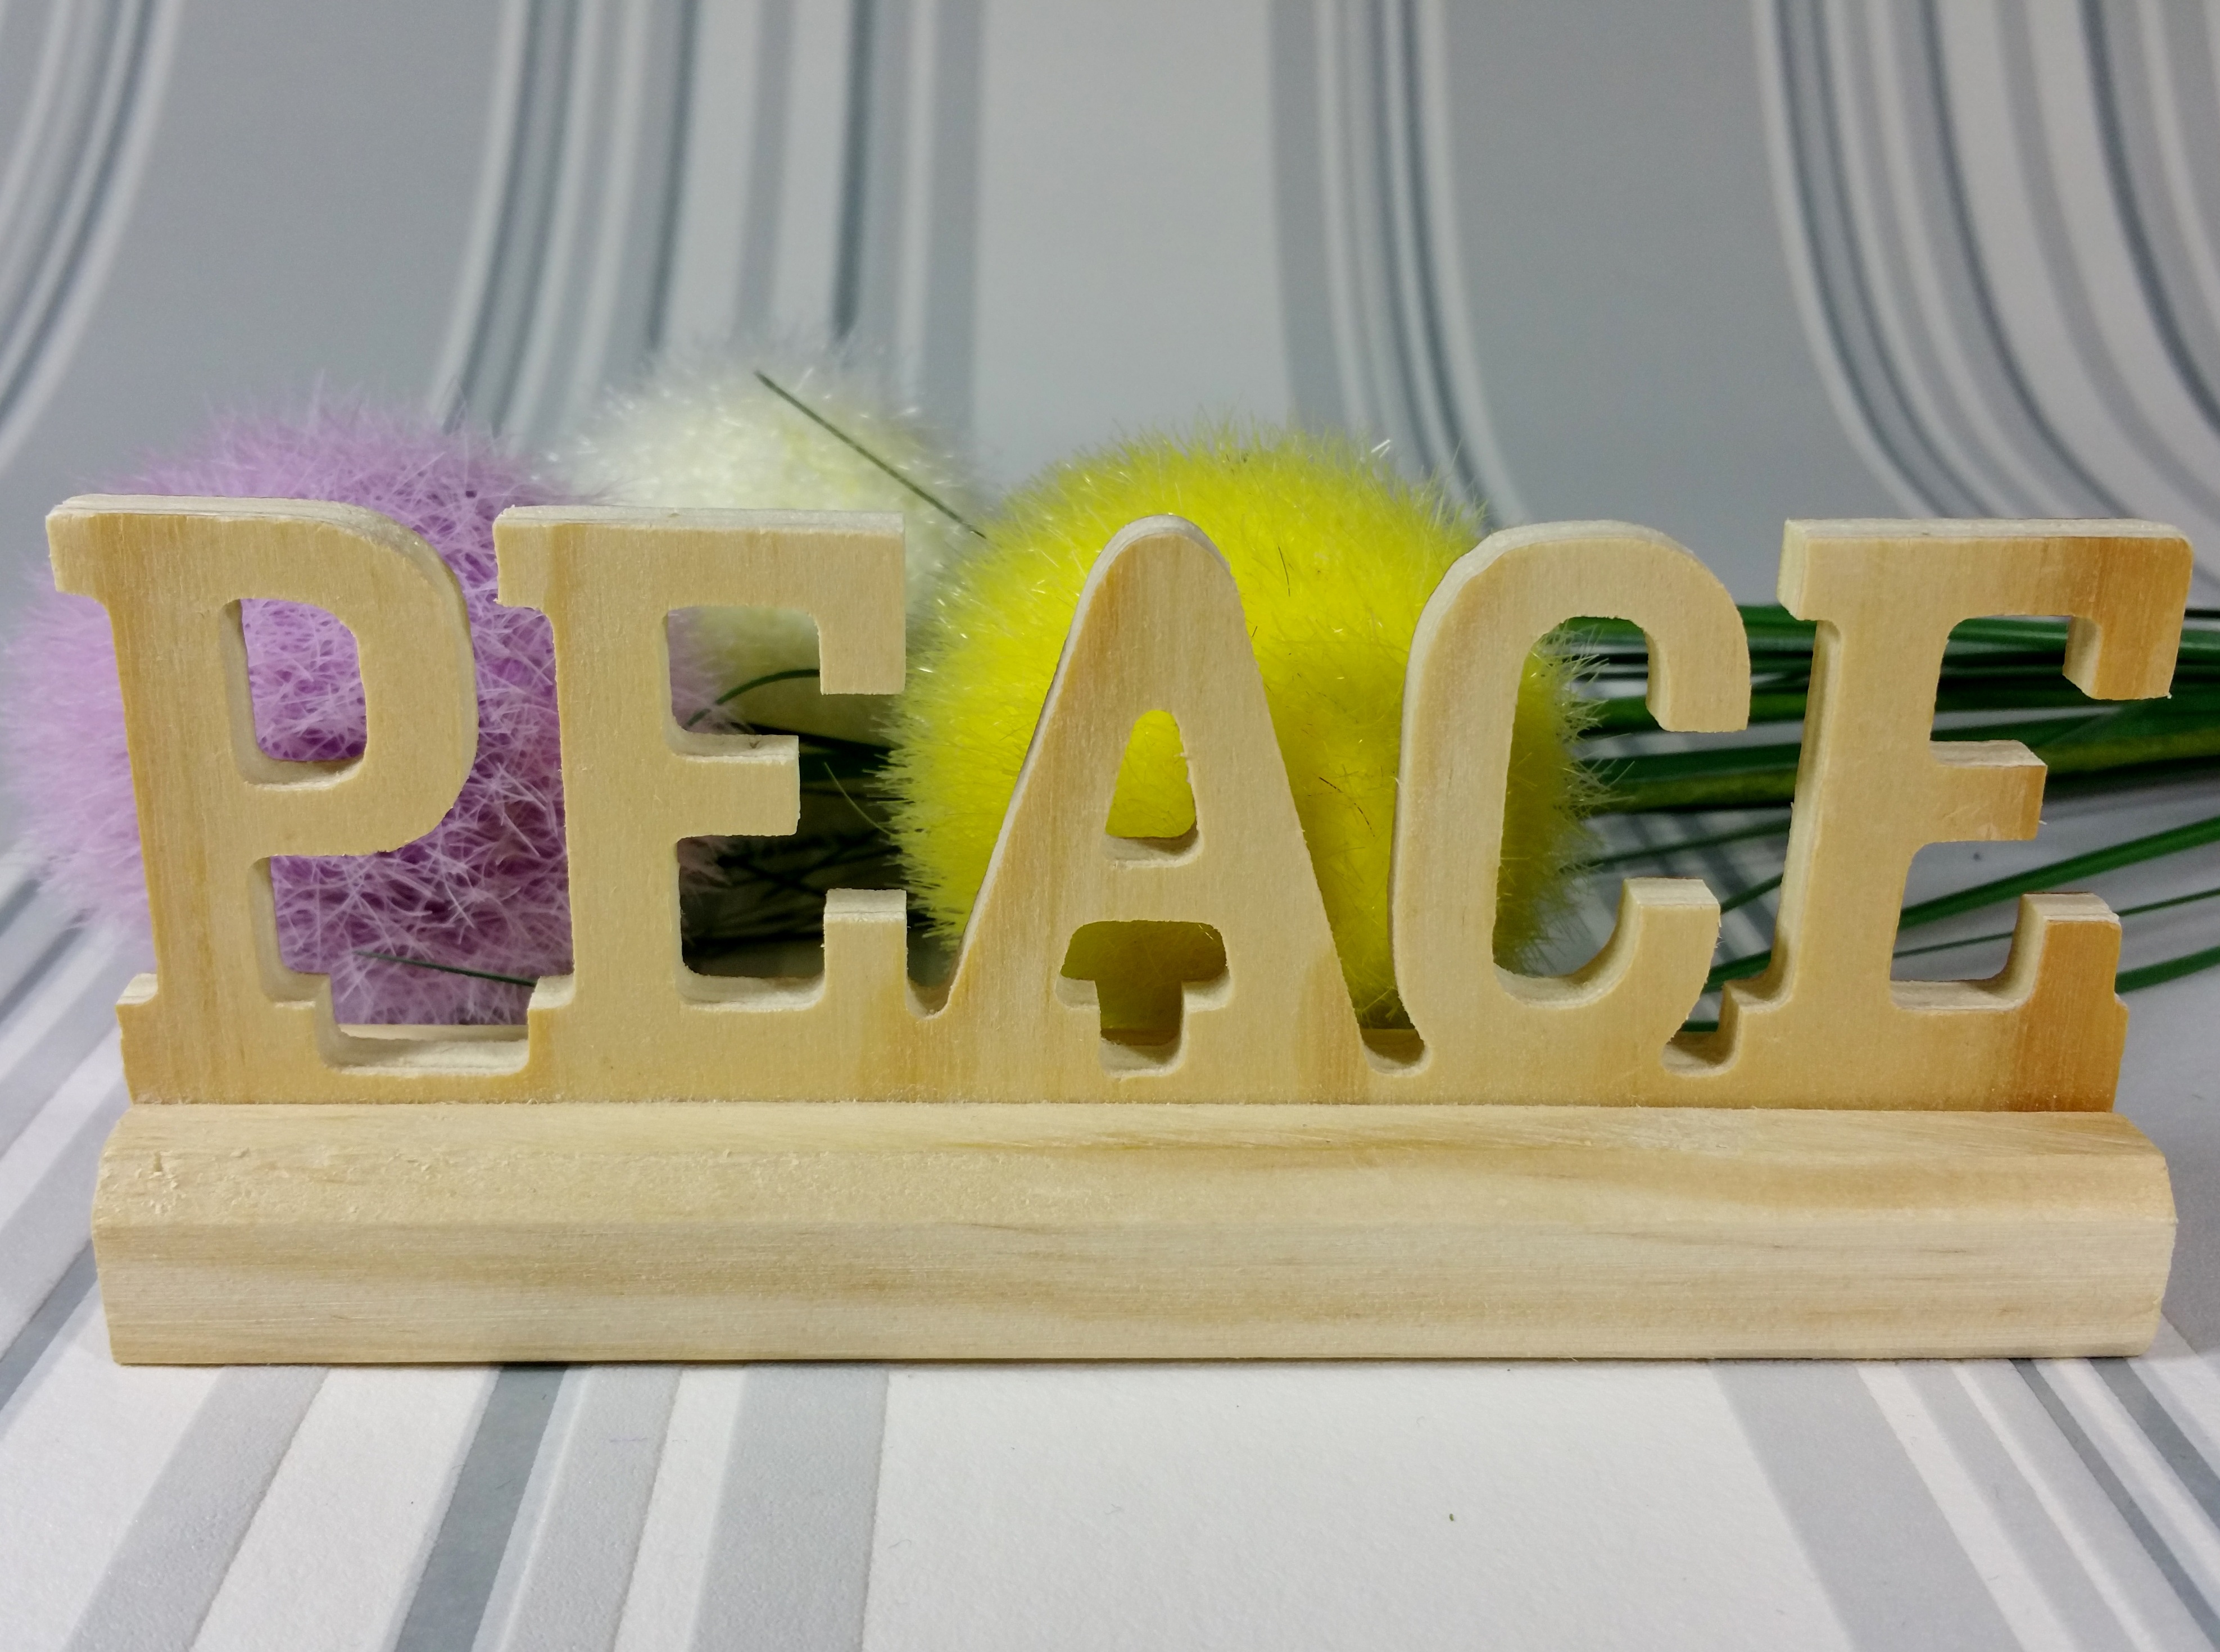
wood, number, decoration, peace, yellow, flowers, art, background, hope